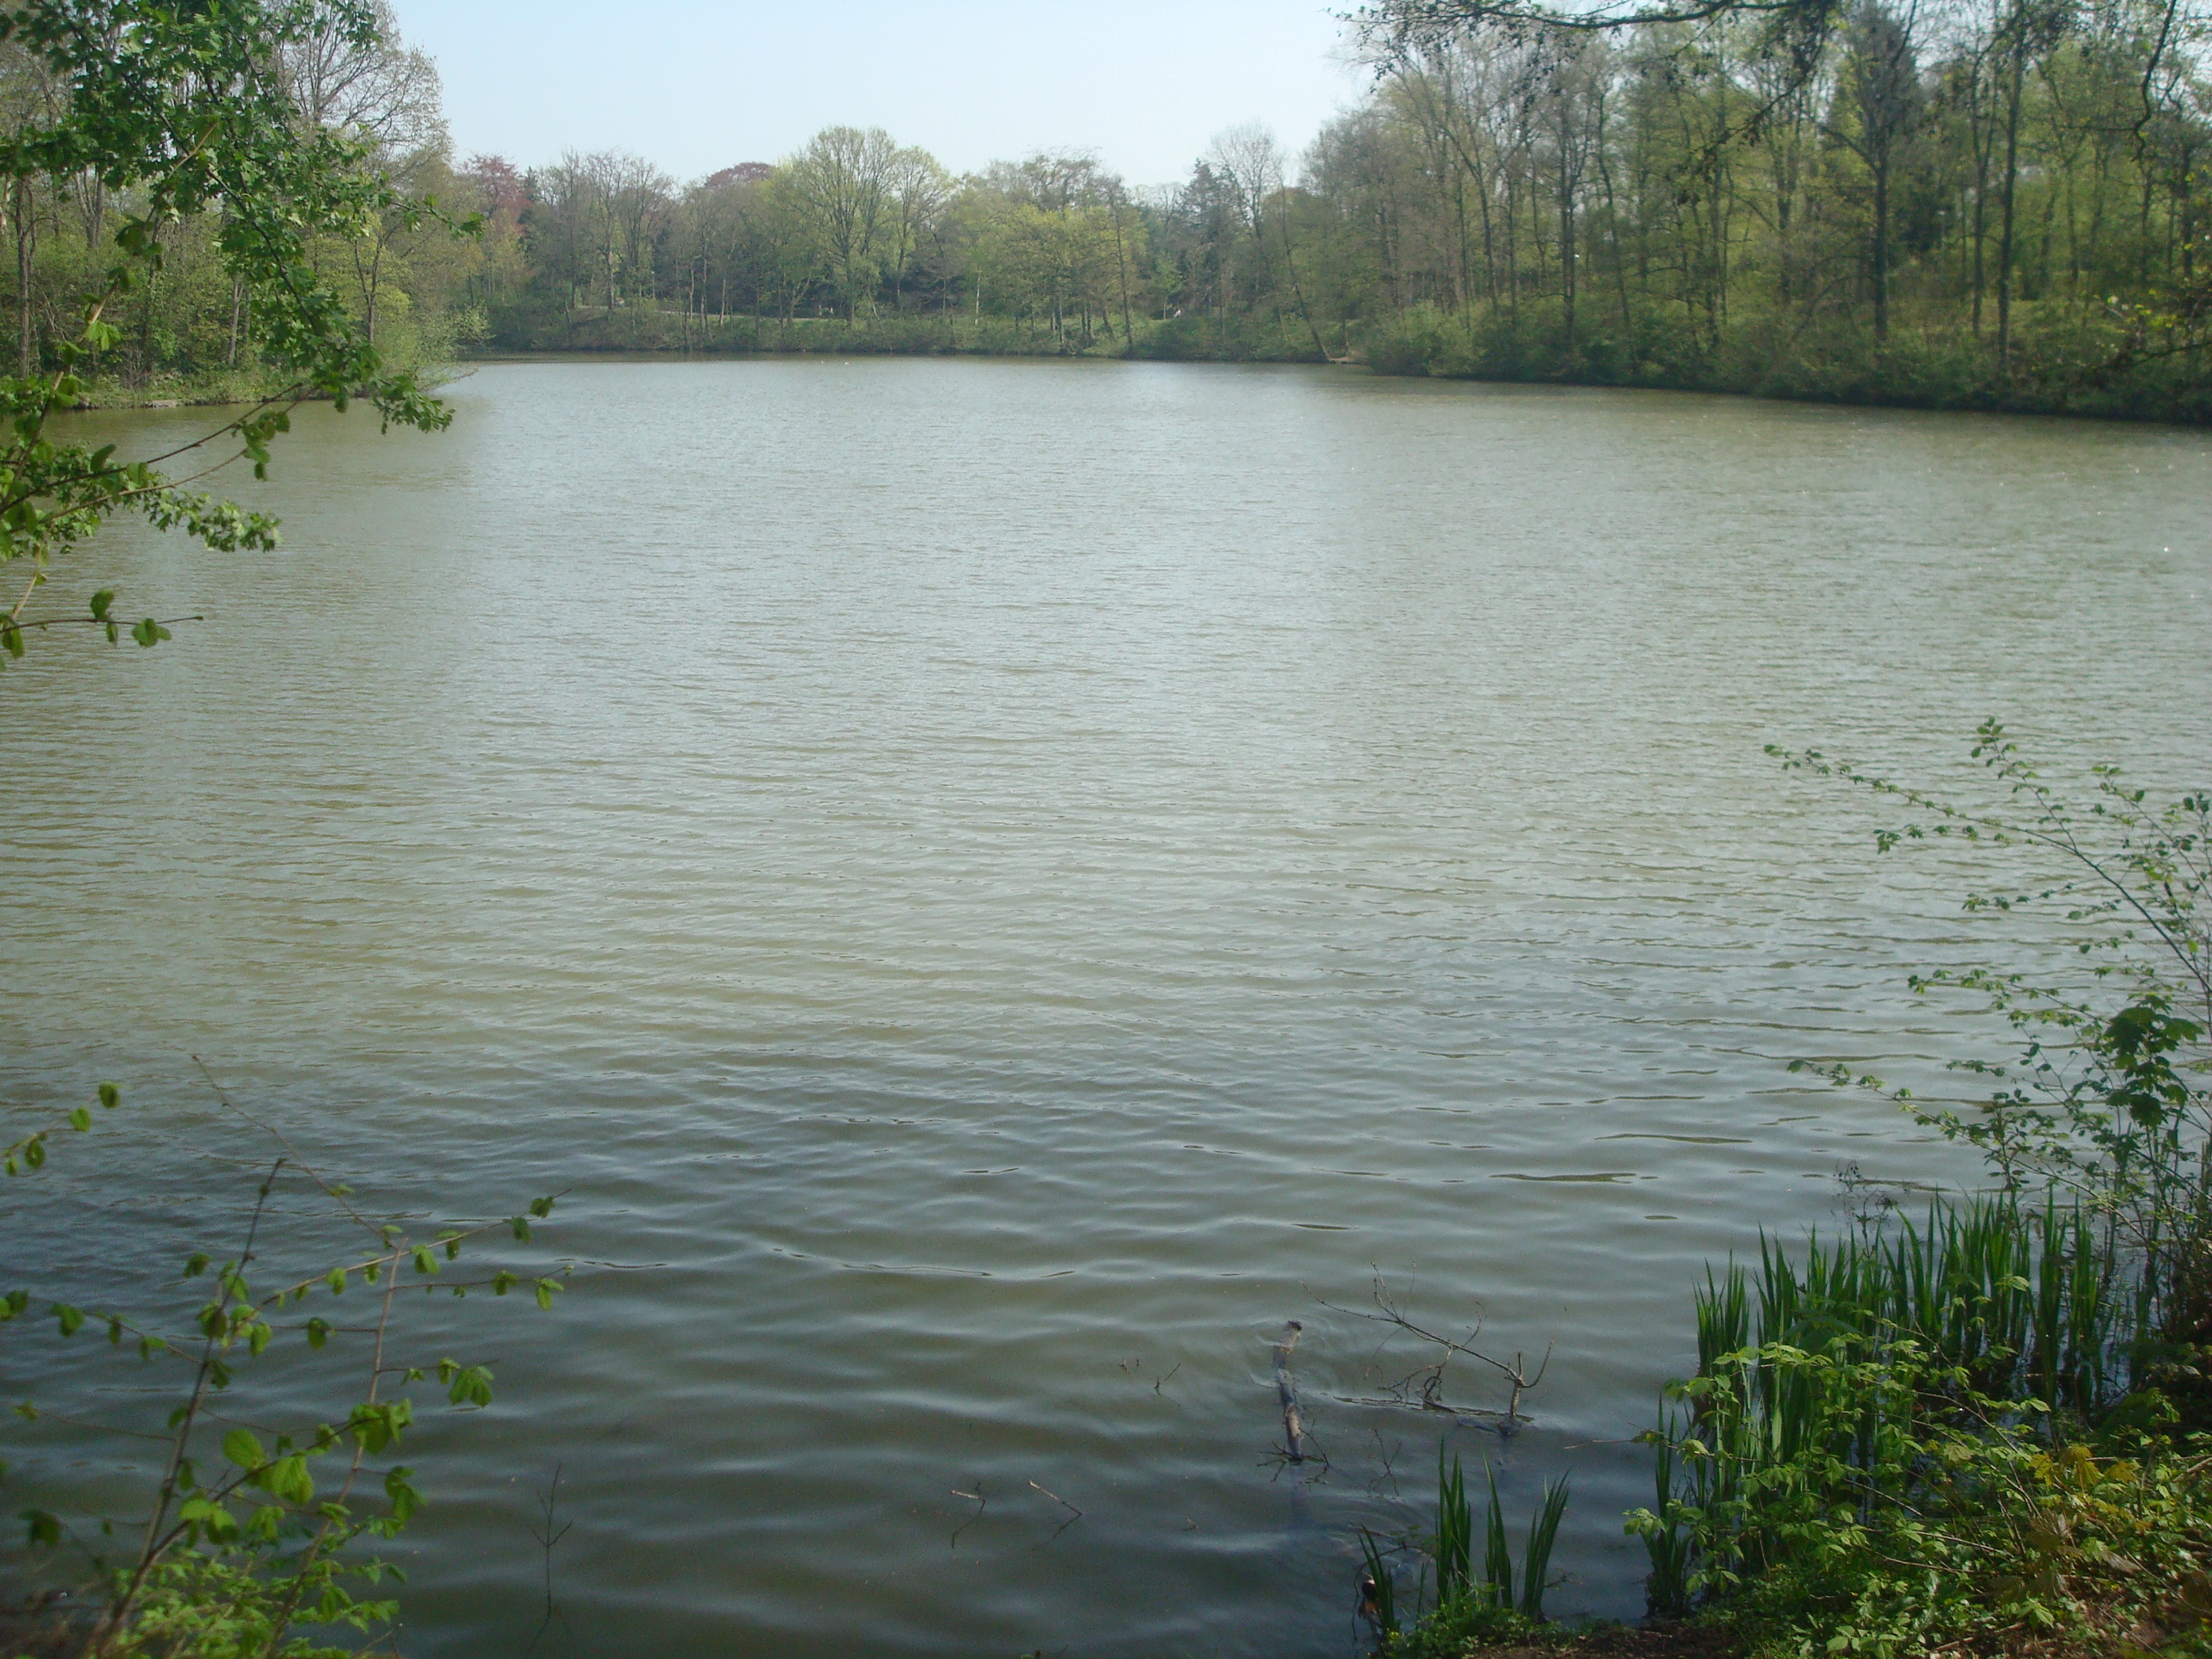
beach, water, forest, marsh, lake, river, pond, spring, green, park, reservoir, waterway, body of water, bank, wetland, floodplain, habitat, loch, fish pond, natural environment, bayou